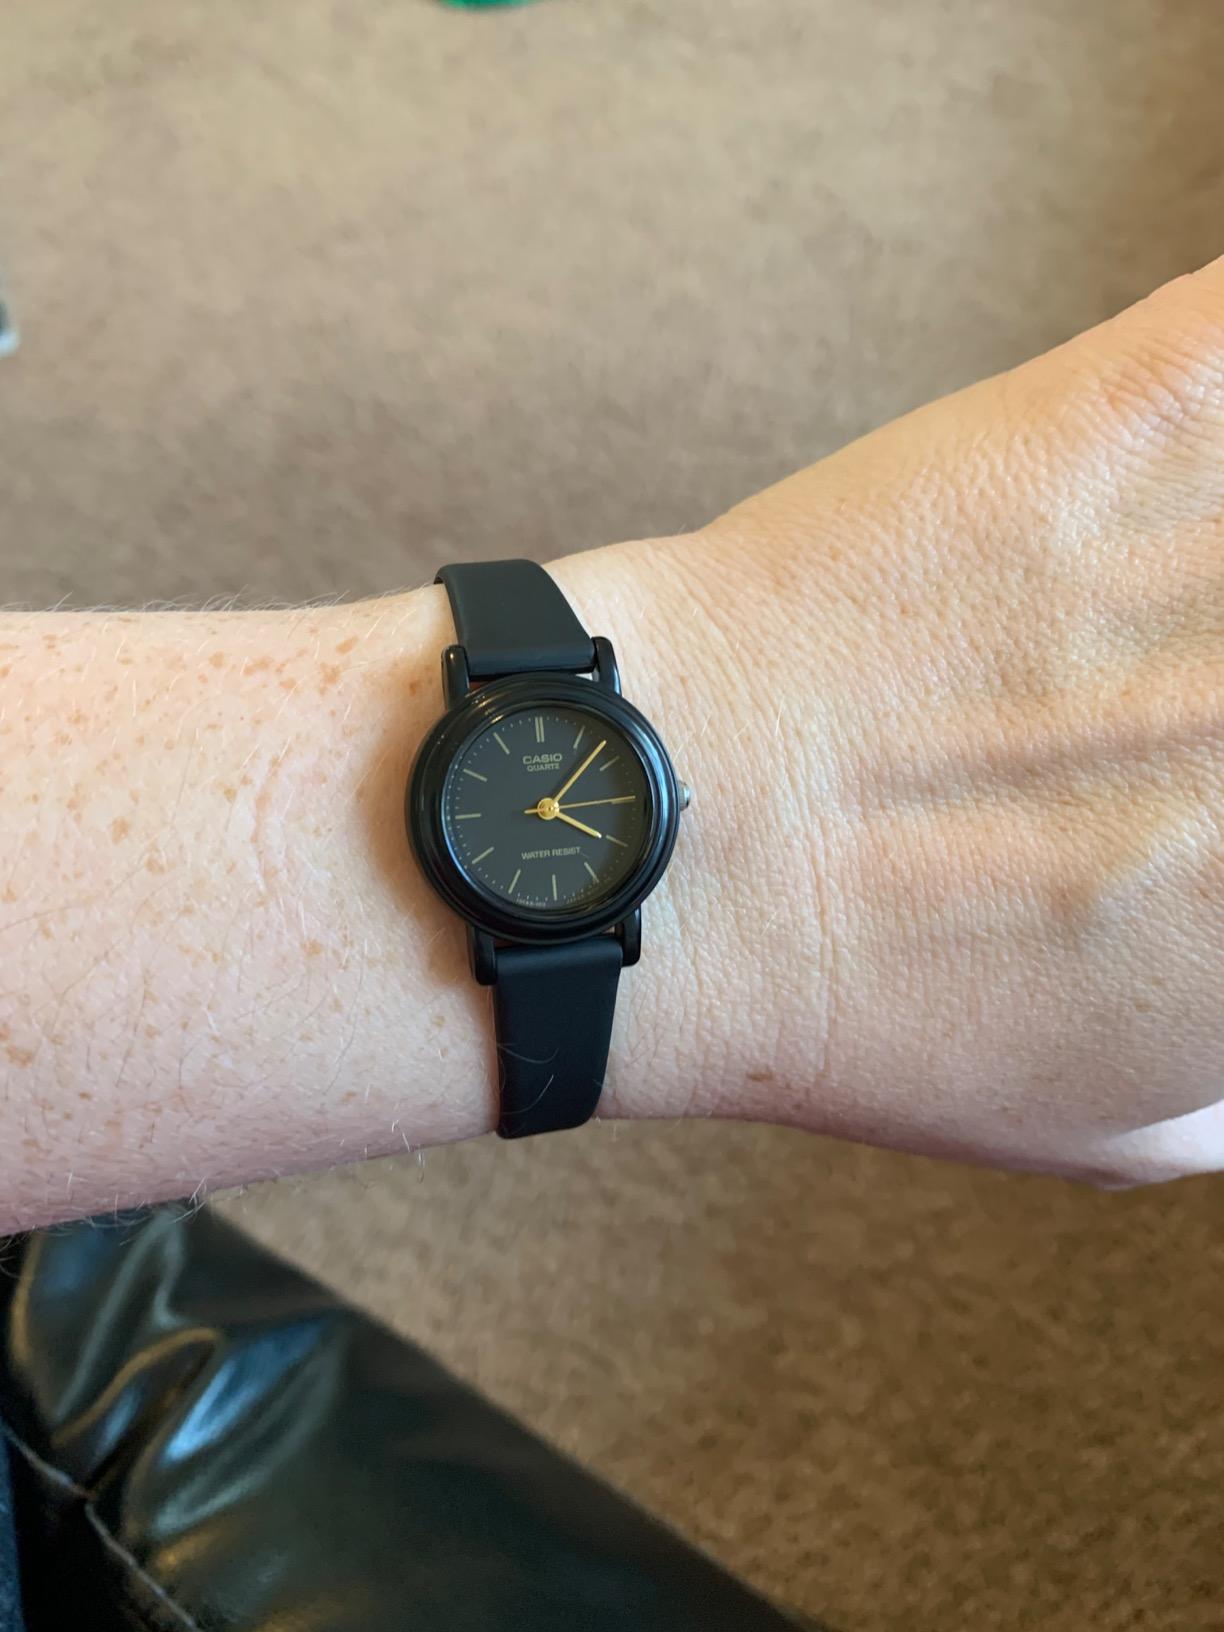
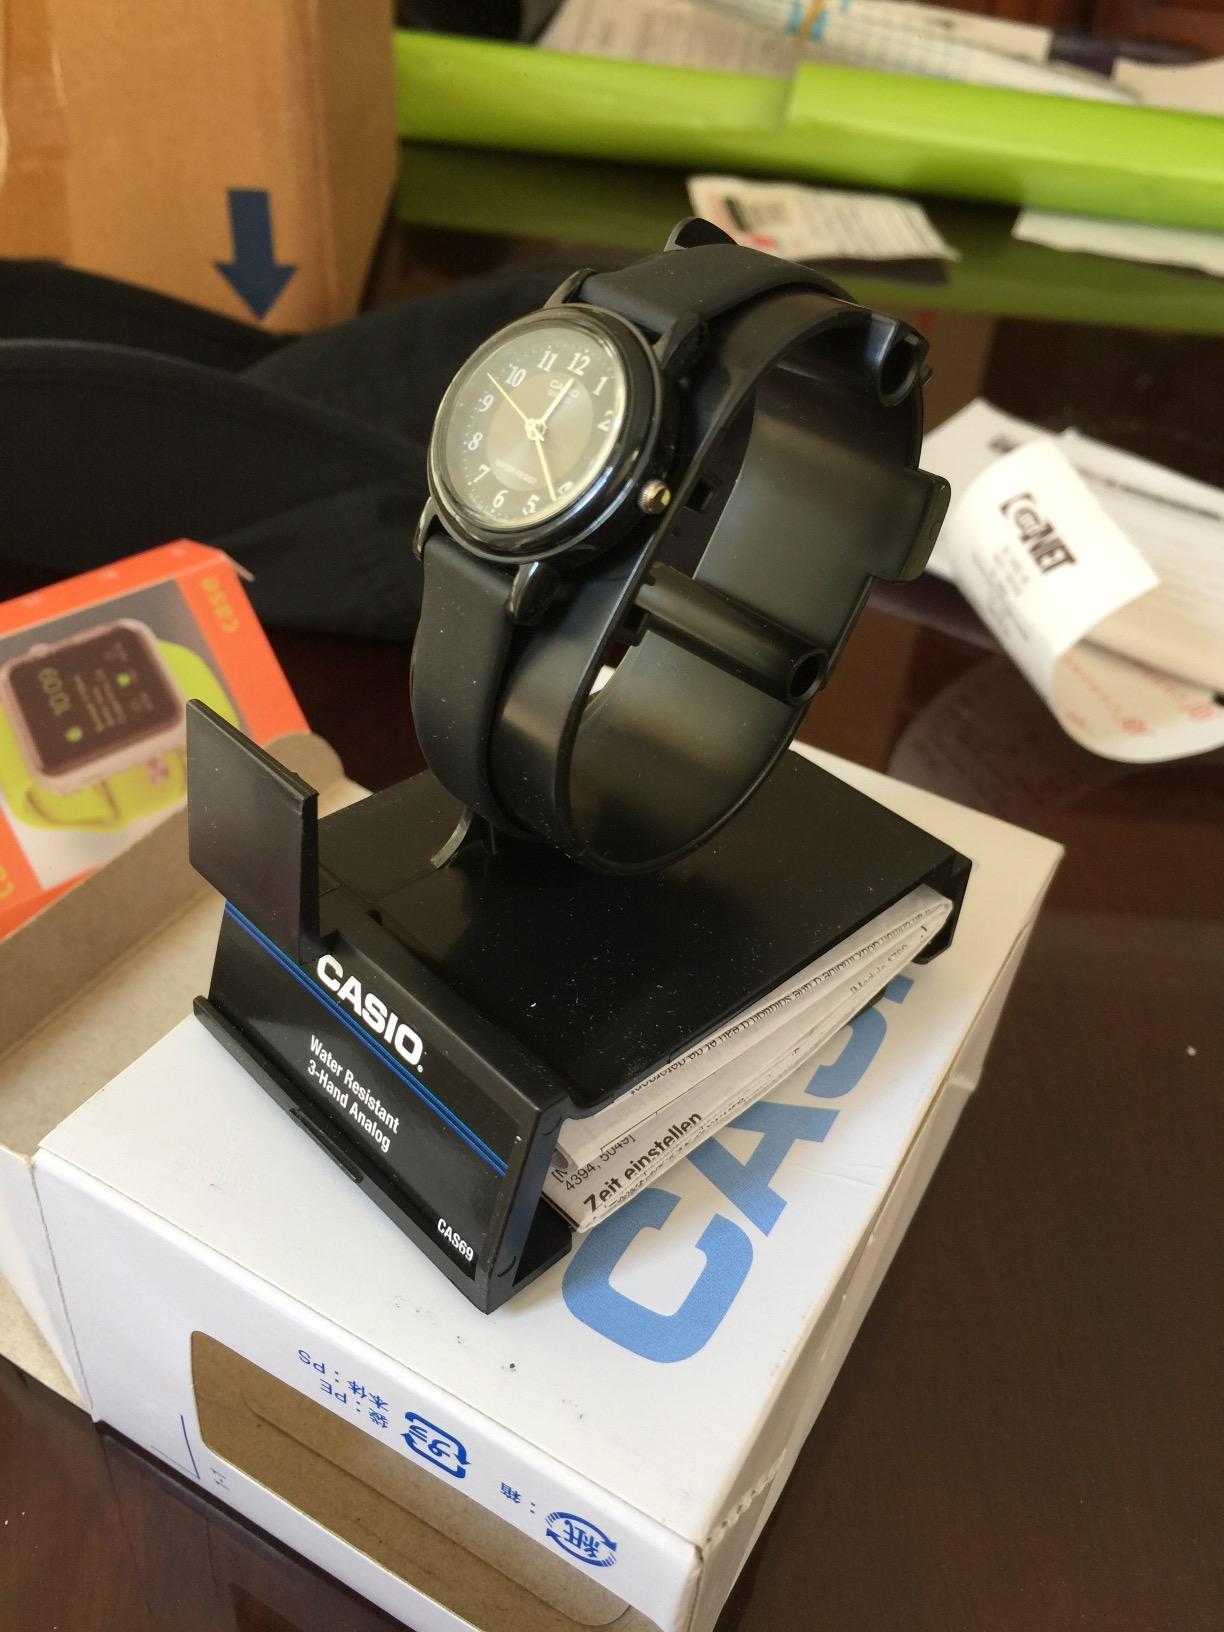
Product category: accessories_watch
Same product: no